Berlin-Jerusalem

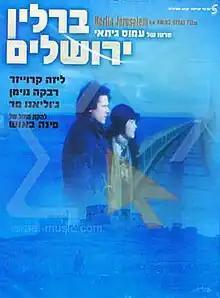
DVD cover

Berlin-Jerusalem (tr. "Berlin Yerushalayim") is an 89-minute 1989 British-Dutch-French-Israeli-Italian English-, French-, German-, and Hebrew-language independent underground dramatic historical experimental art film directed by Amos Gitai.